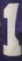
Number: 1